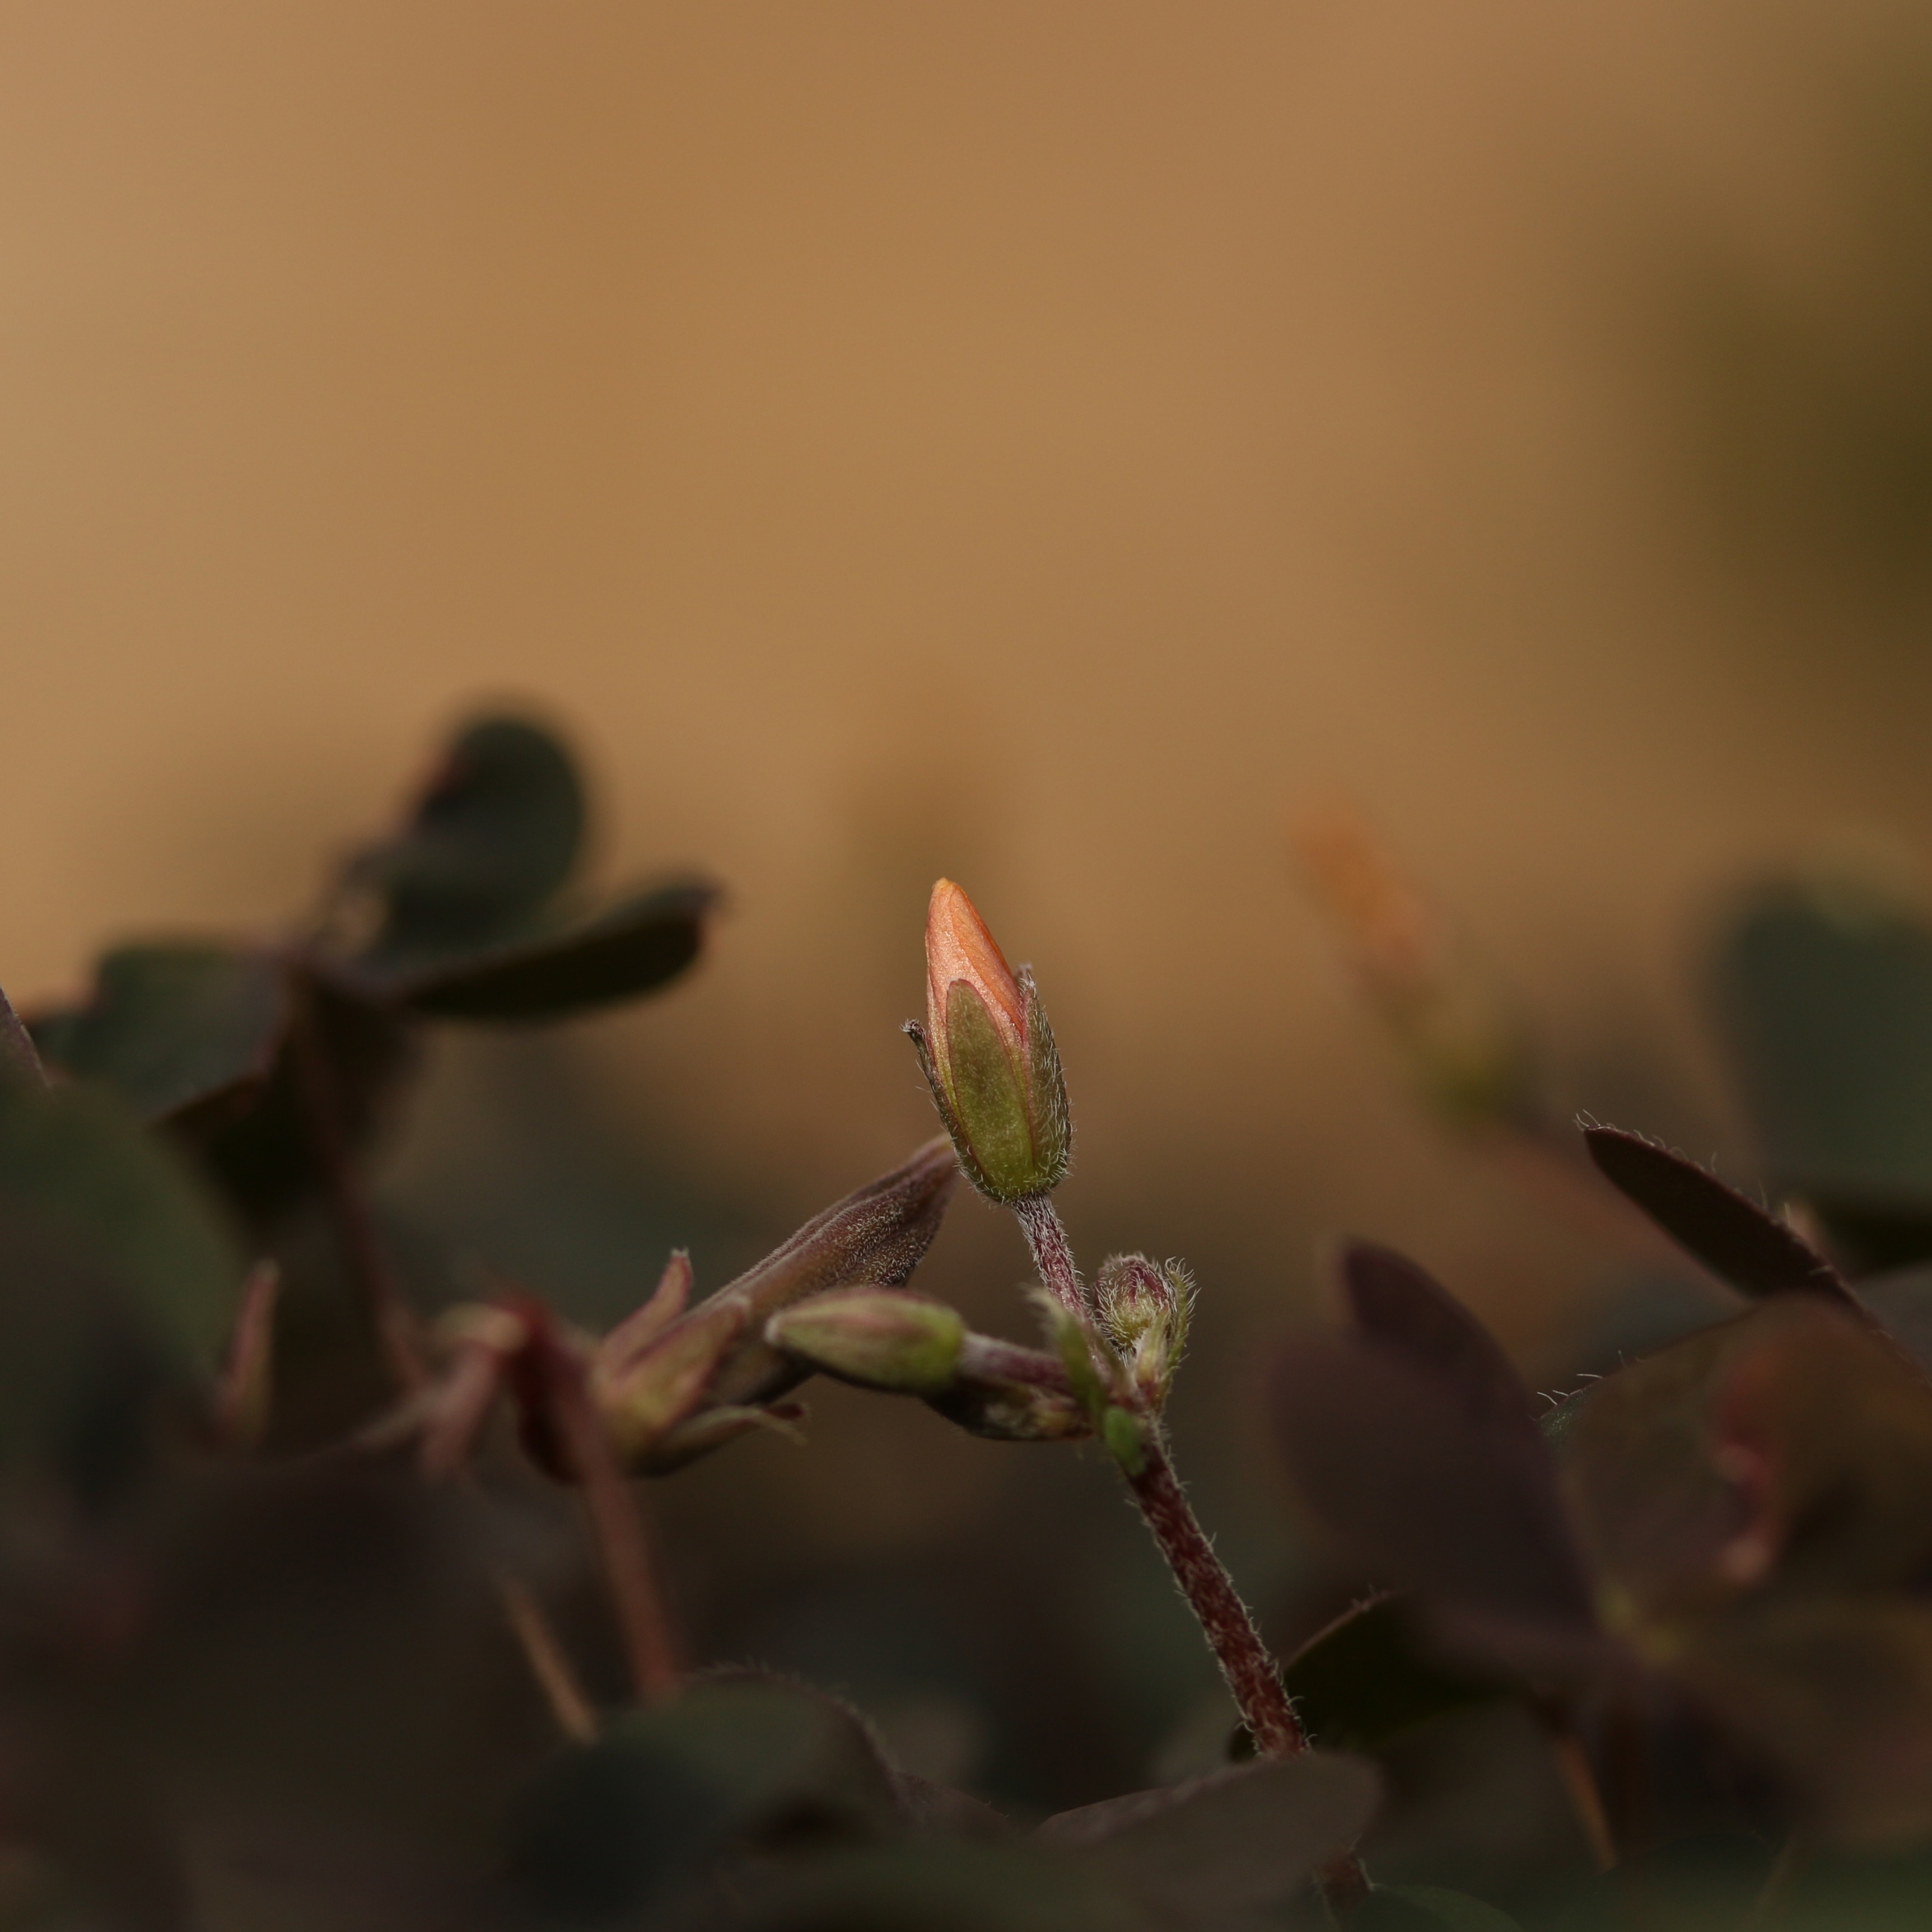
nature, branch, blossom, plant, photography, sunlight, morning, leaf, flower, petal, green, autumn, botany, flora, twig, close up, bud, macro photography, plant stem, thorns spines and prickles